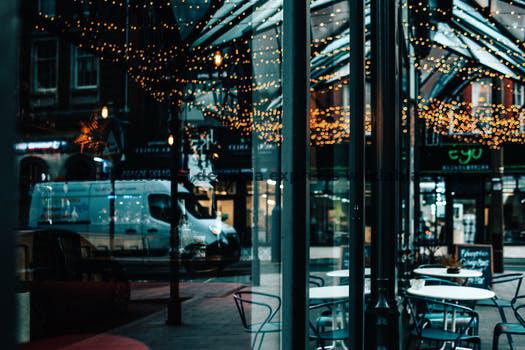
Label: Watermark